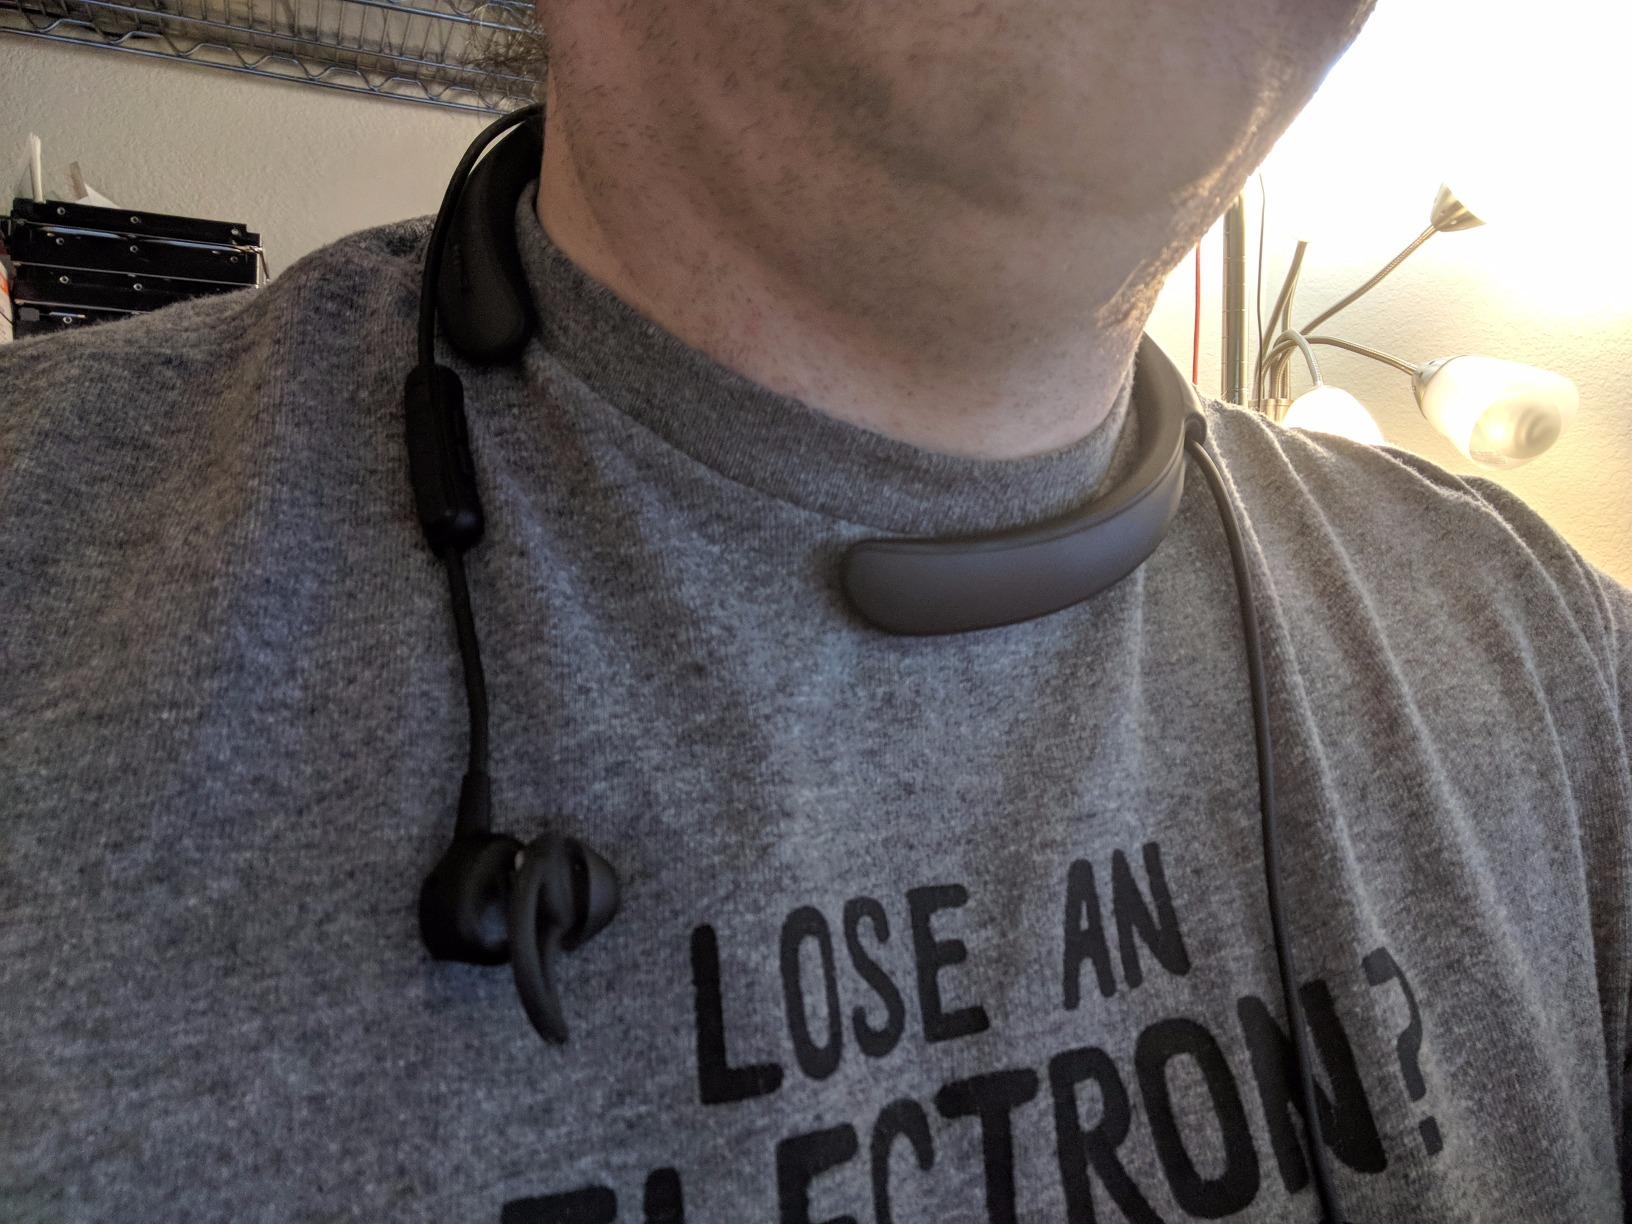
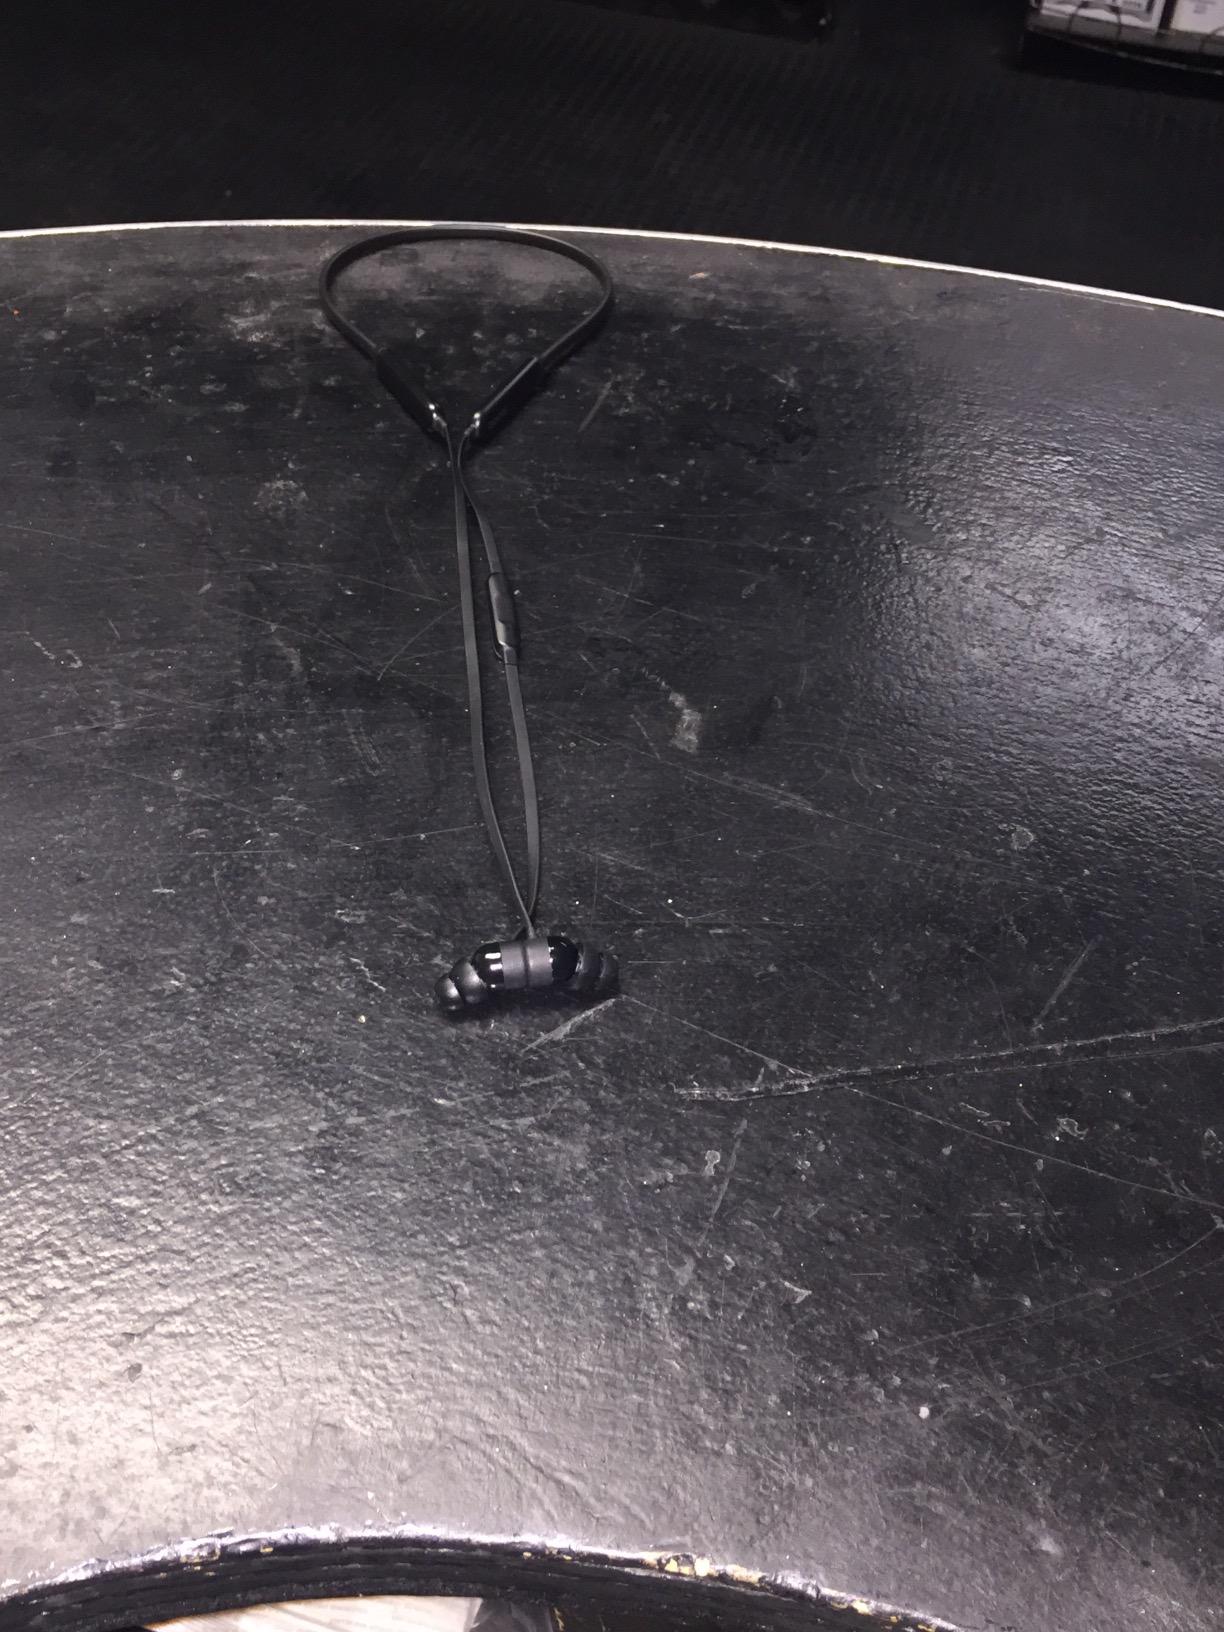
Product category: headphones
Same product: no